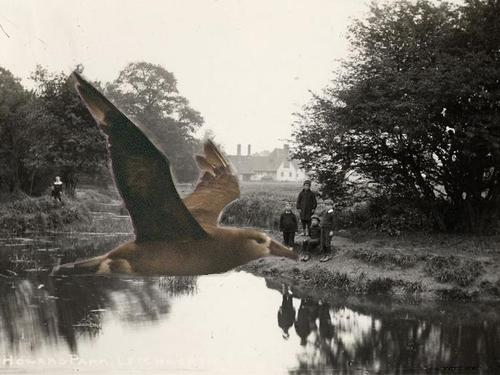
Bird species: Black_footed_Albatross
Bird type: waterbird
Background: water